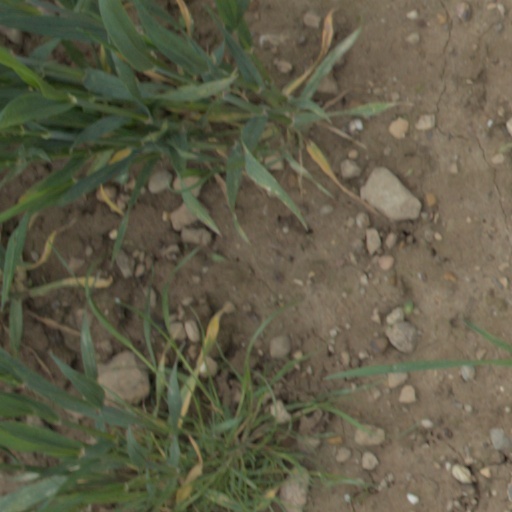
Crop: wheat